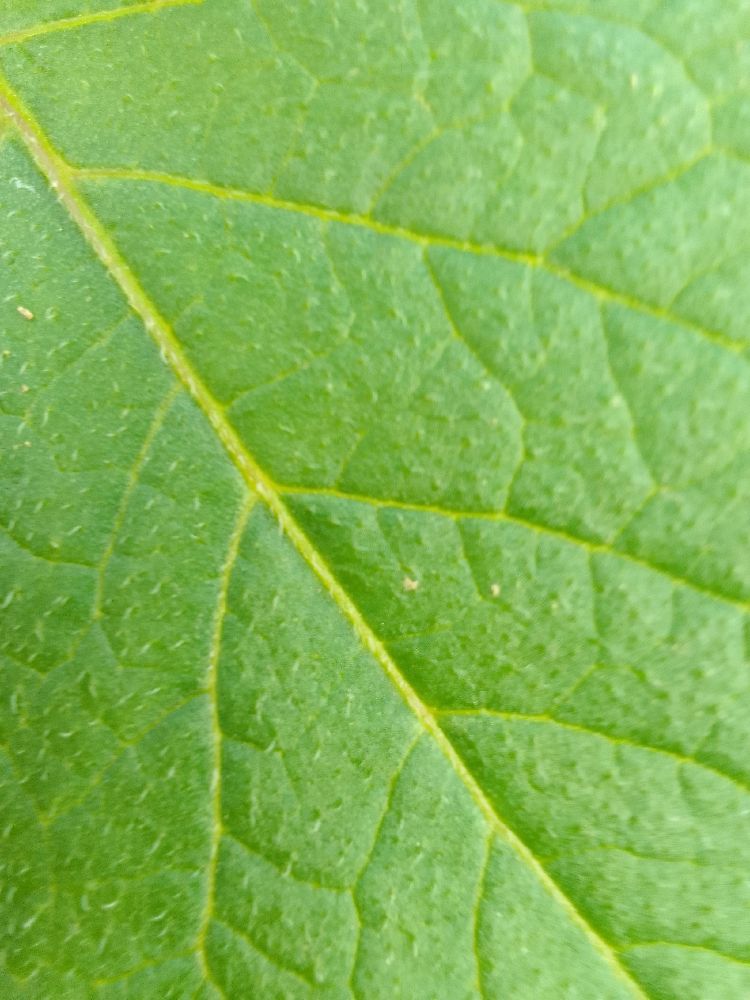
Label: Healthy